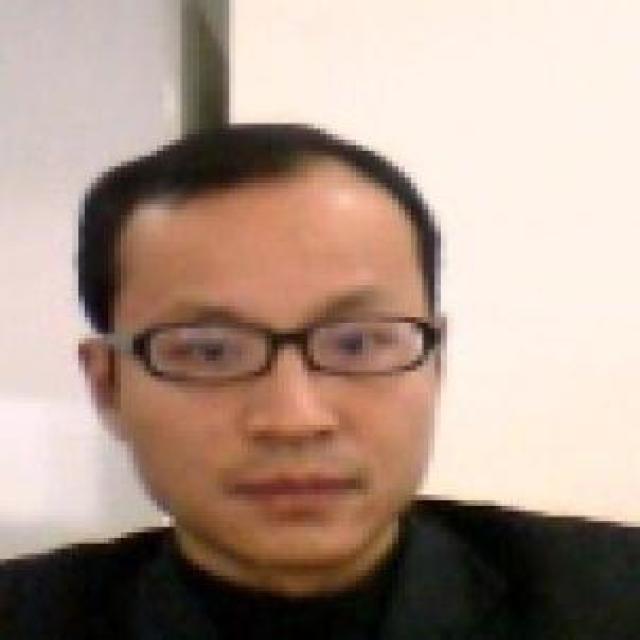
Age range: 21-44